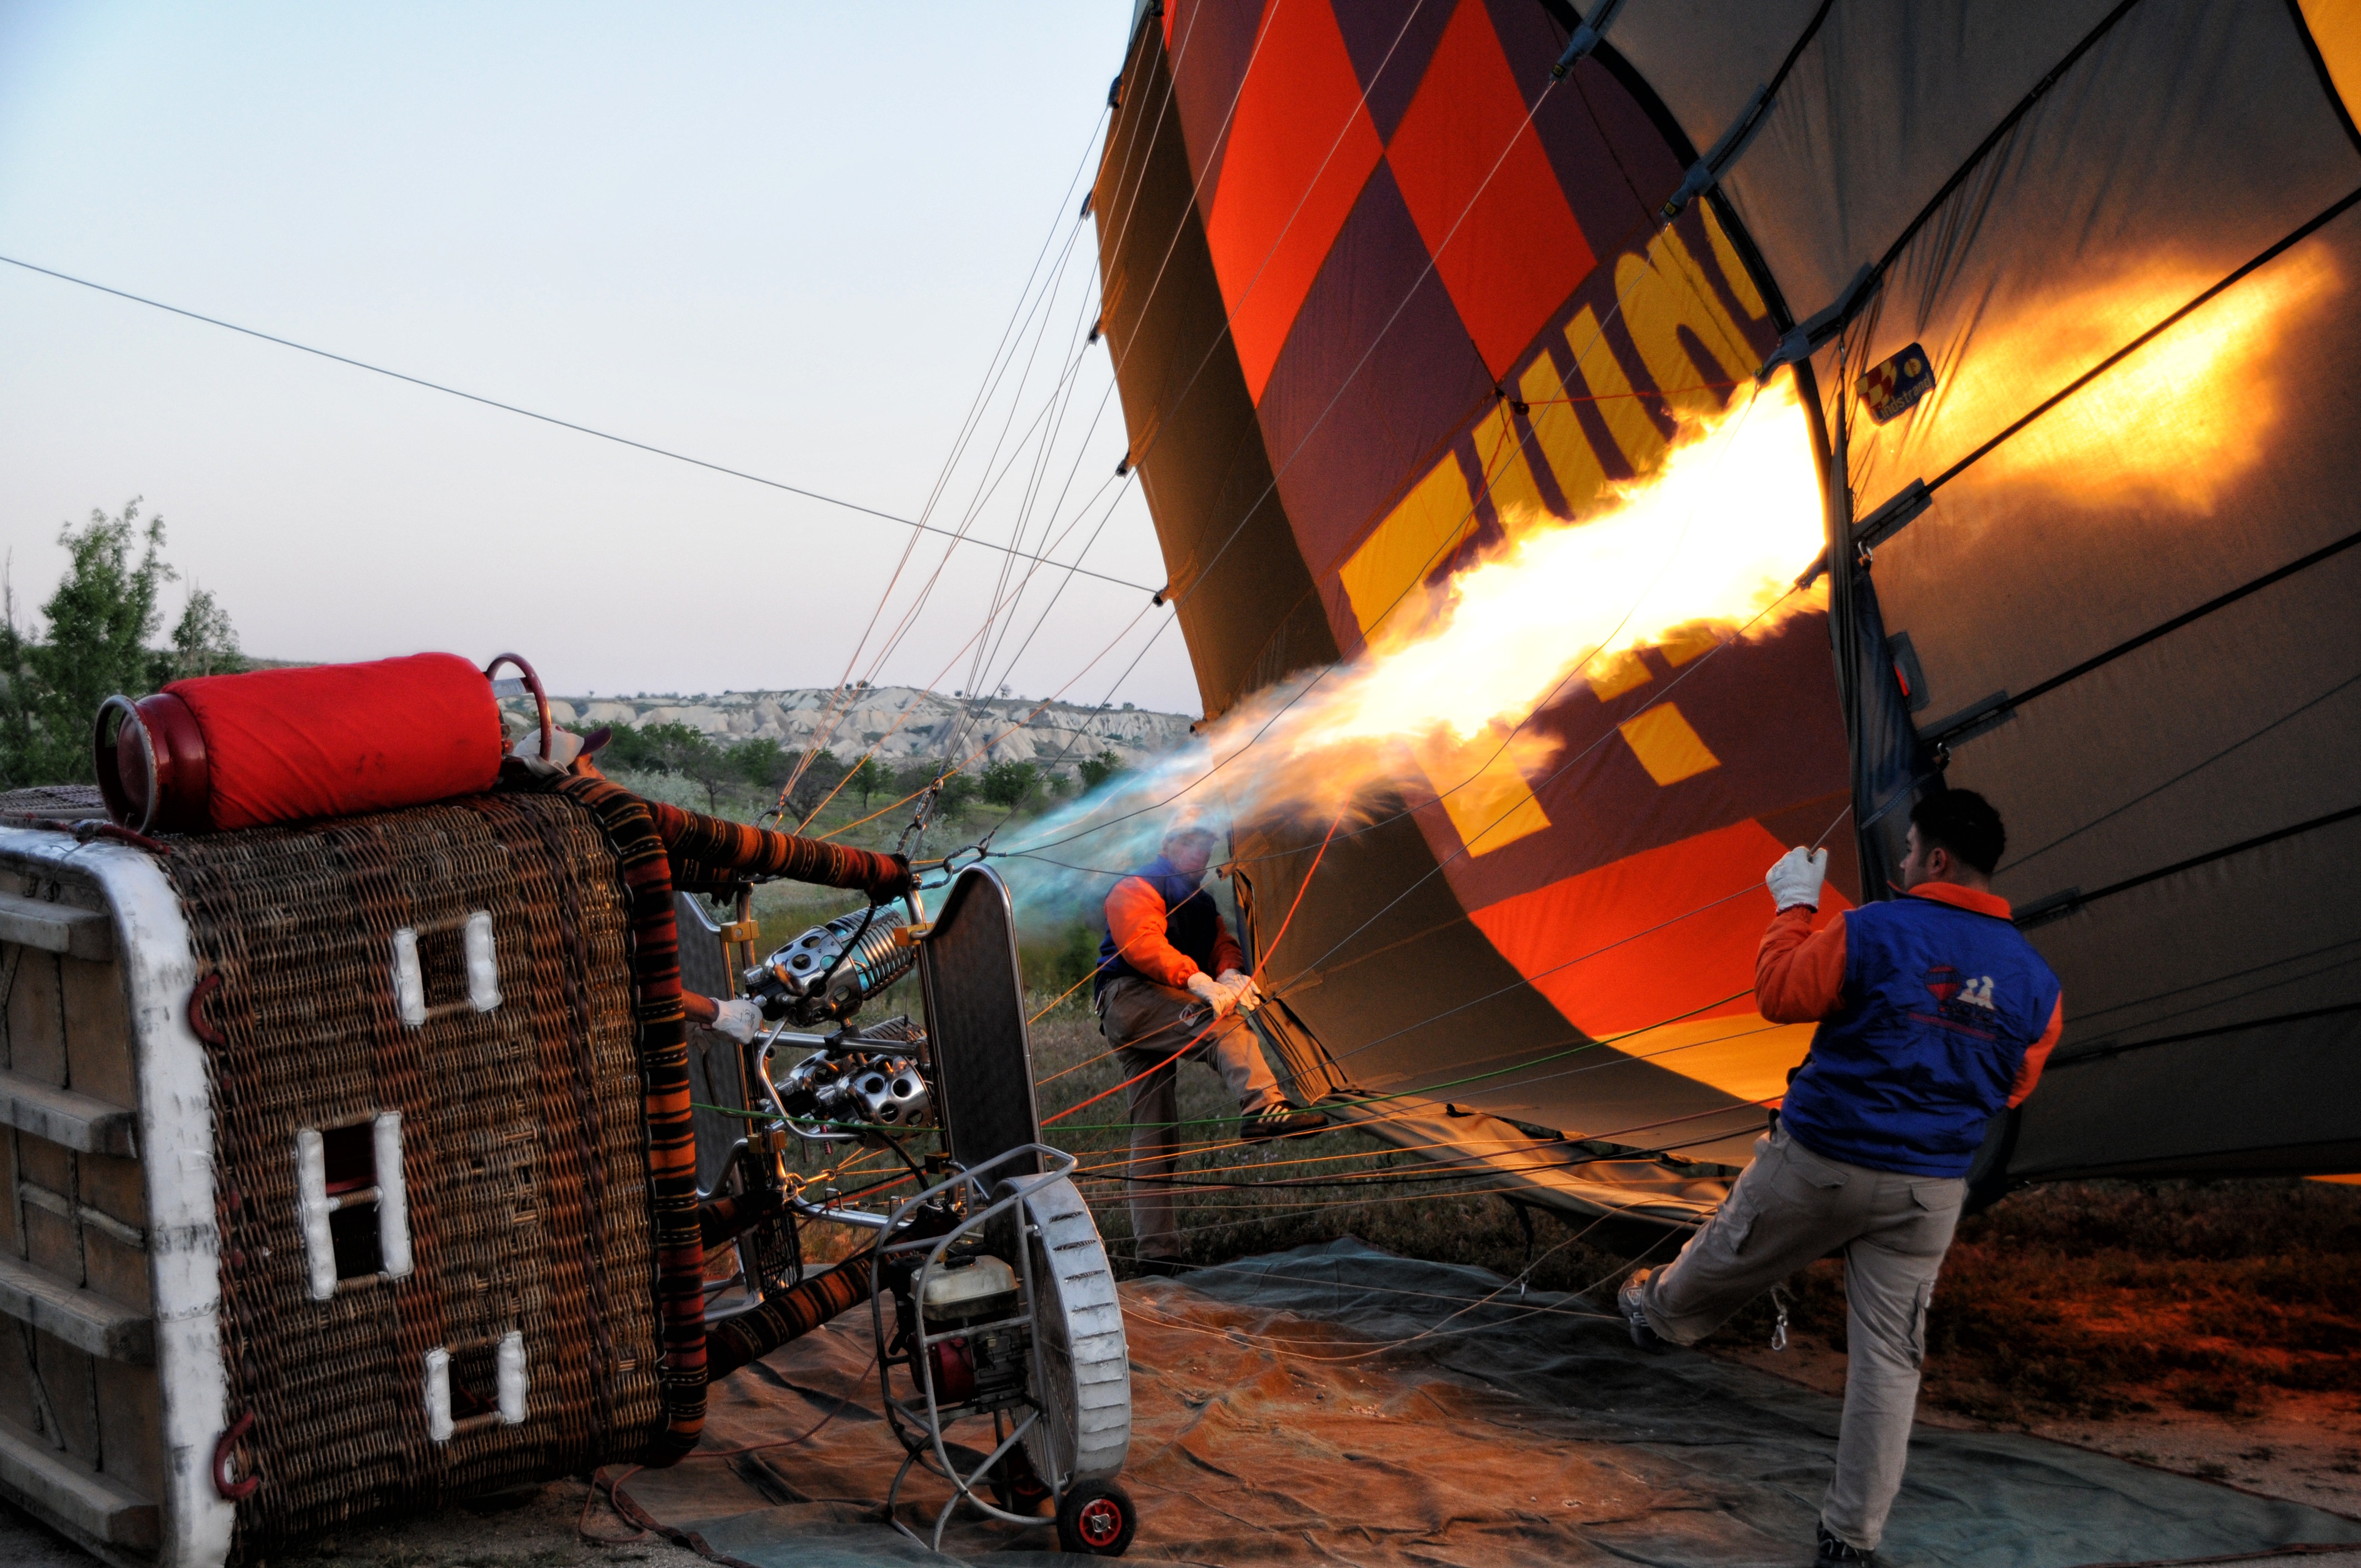
aircraft, vehicle, flame, fire, ball, gas, burner, aerostat, hot air ballooning, atmosphere of earth